Crow Dog

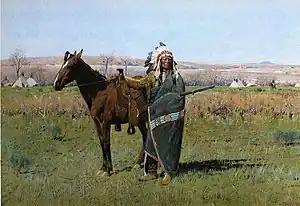
Spotted Tail, by Henry Farny

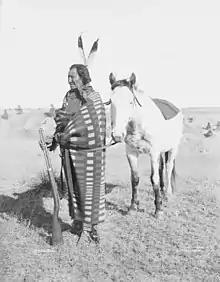
Crow Dog with a Remington–Keene rifle, ca. 1898.

On August 5, 1881, after a long-simmering feud, Crow Dog shot and killed principal chief Spotted Tail (who was also at the Grattan massacre), on the Rosebud Indian Reservation. A grand jury was convened and he was tried and convicted in Dakota Territorial court in Deadwood, South Dakota, and sentenced to death which was to be carried out on January 14, 1884. He was imprisoned in Deadwood pending the outcome of his appeals. According to historian Dee Brown in his bestselling book, "Bury My Heart at Wounded Knee":